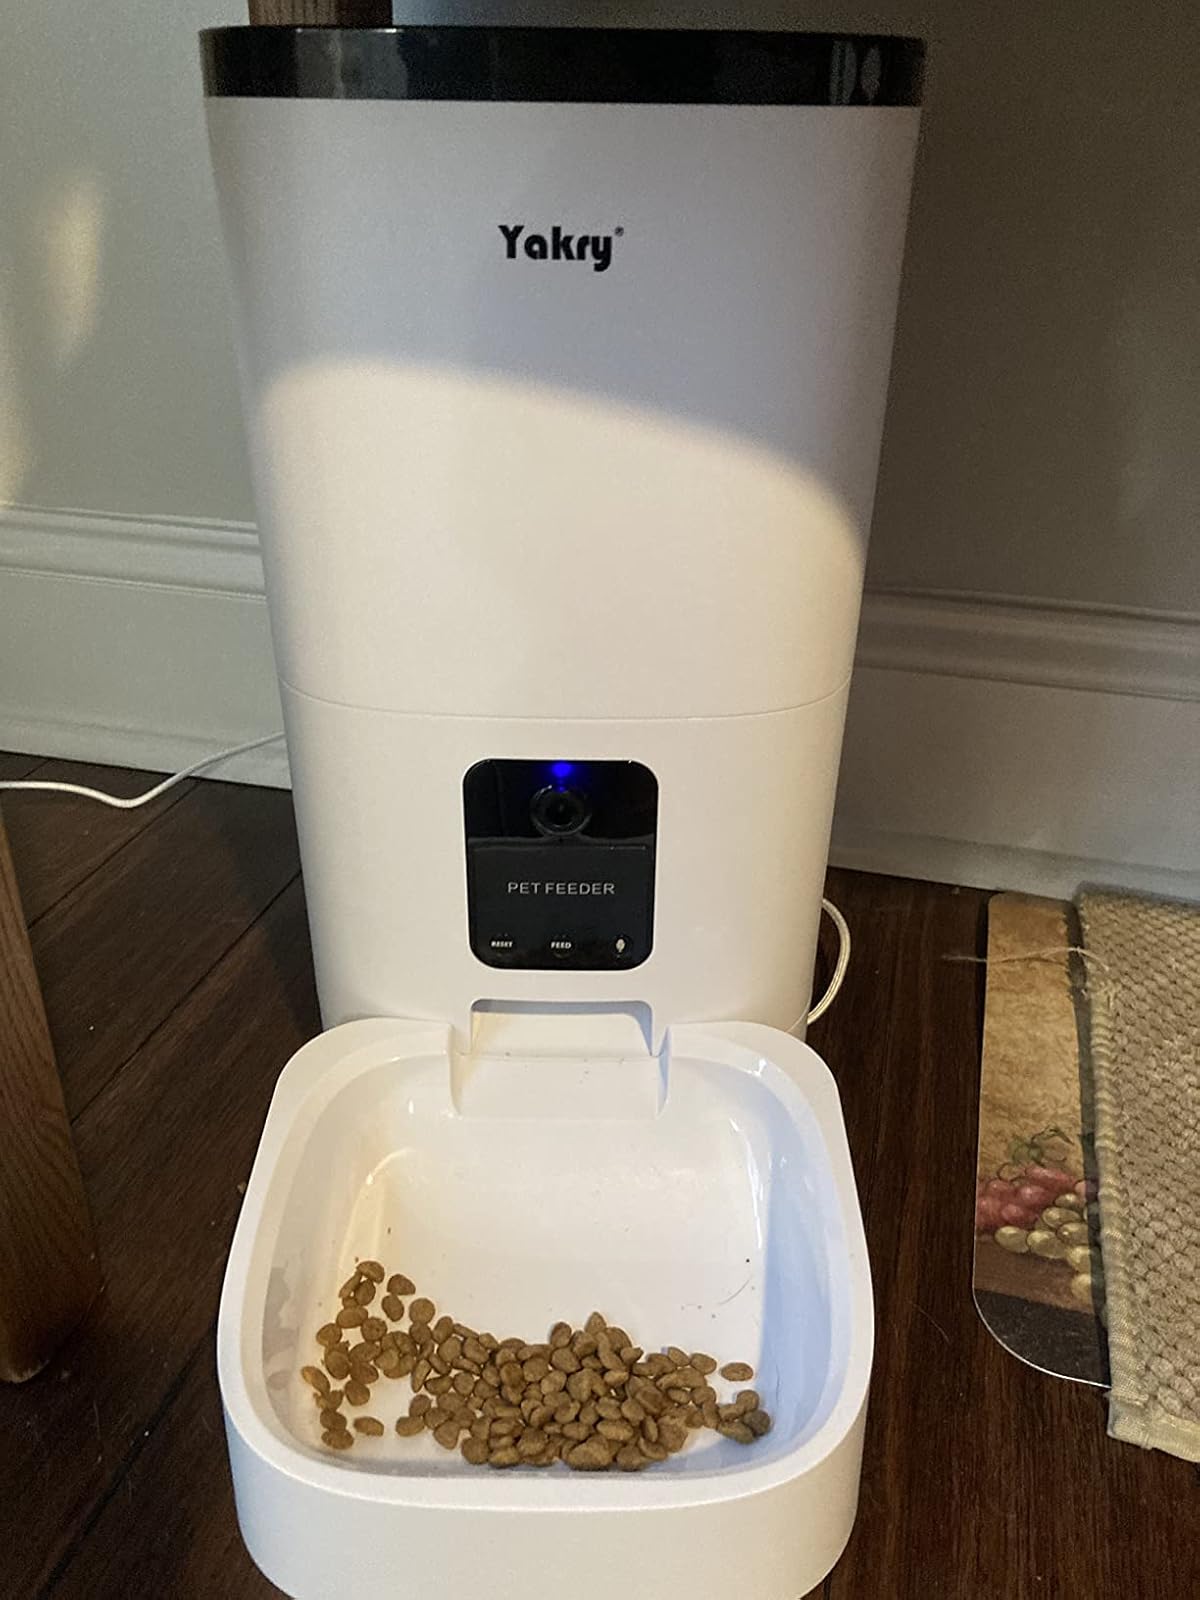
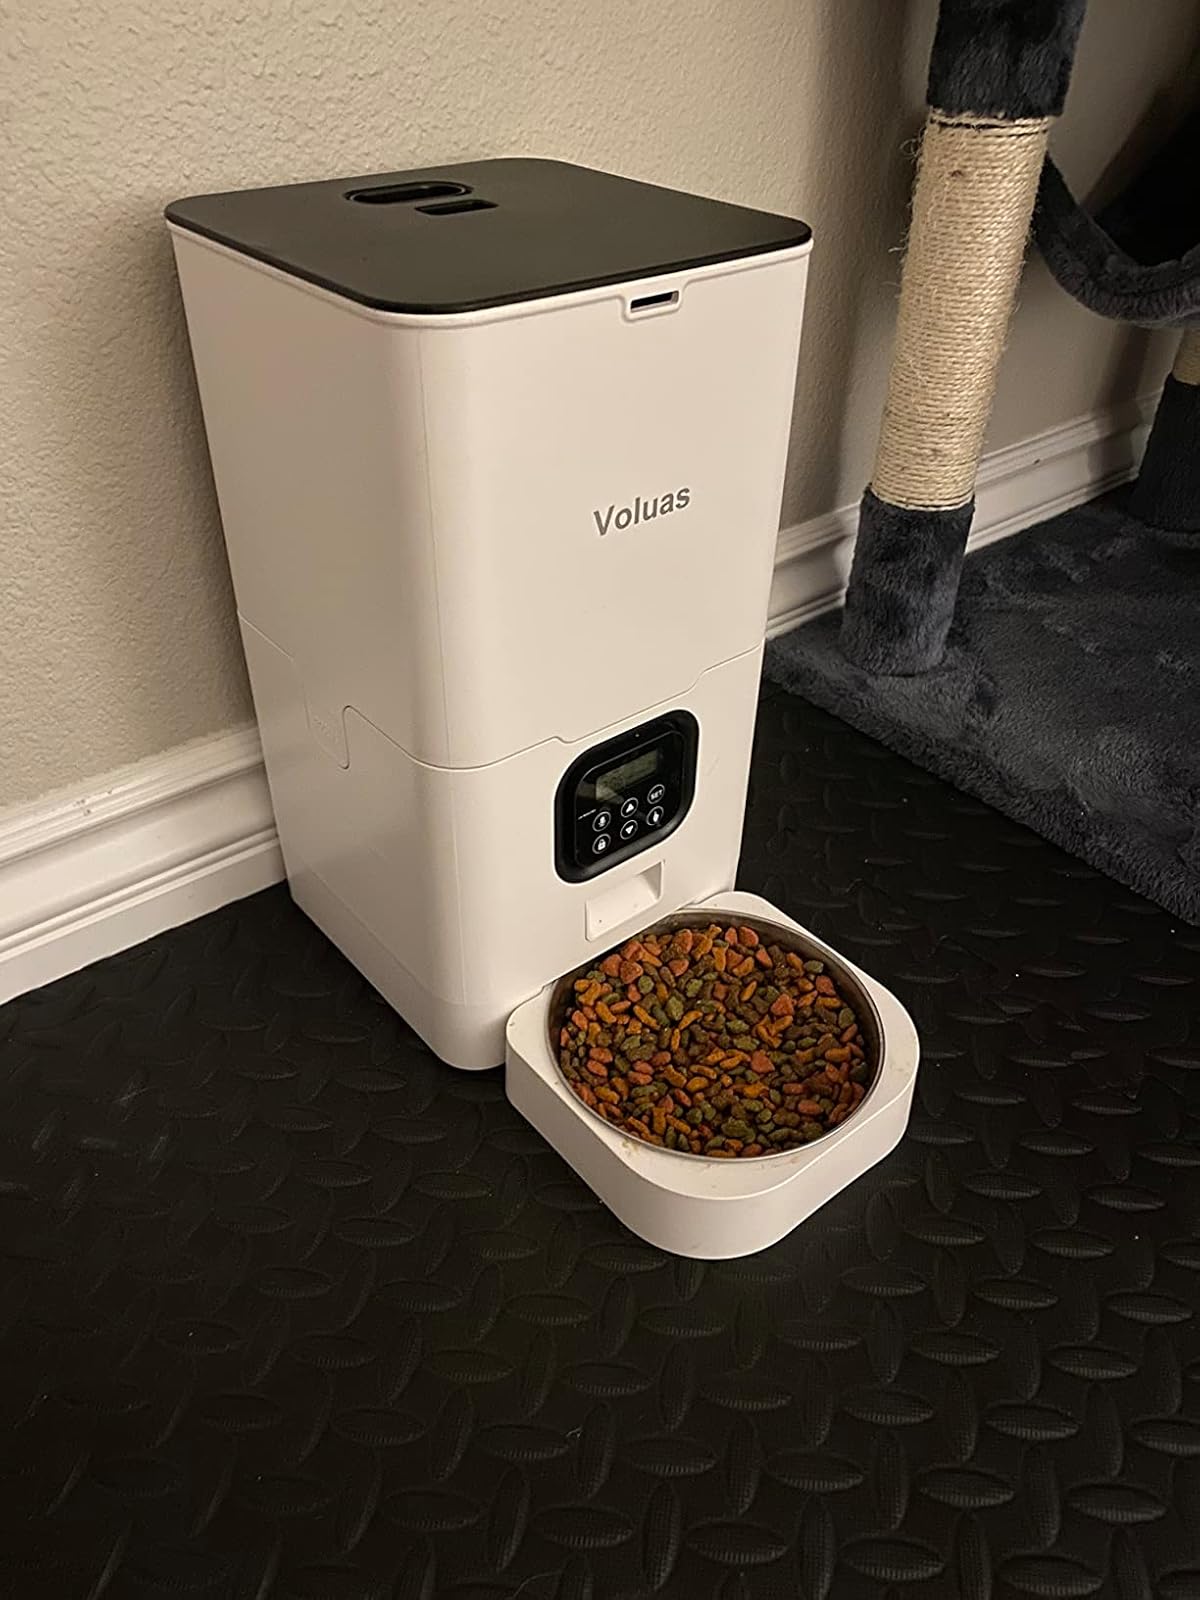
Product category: items_feeder
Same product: no